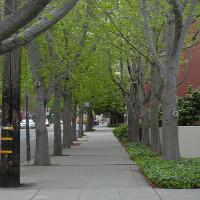
Weather: cloudy or overcast